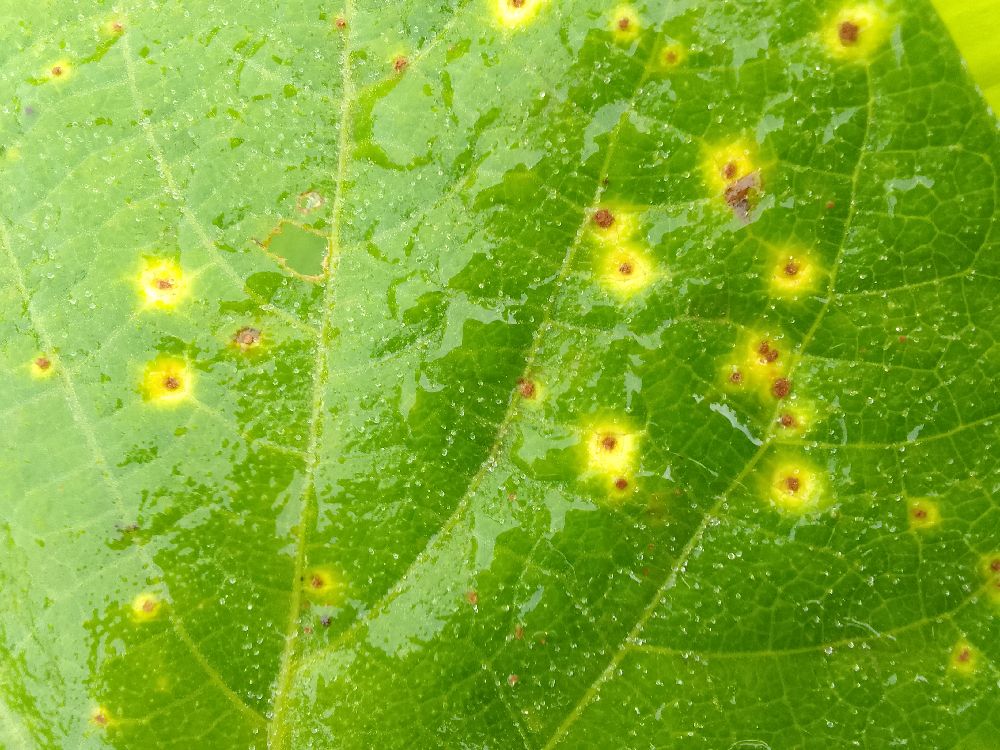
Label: rust